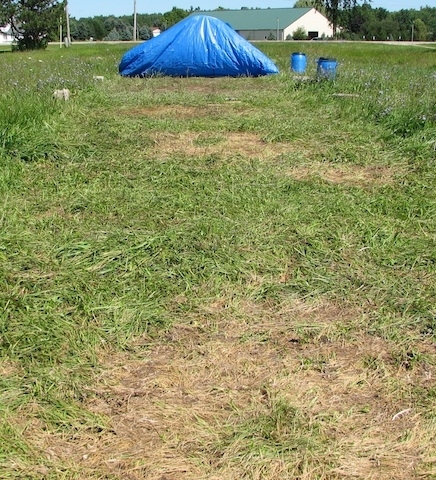
Texture: matted